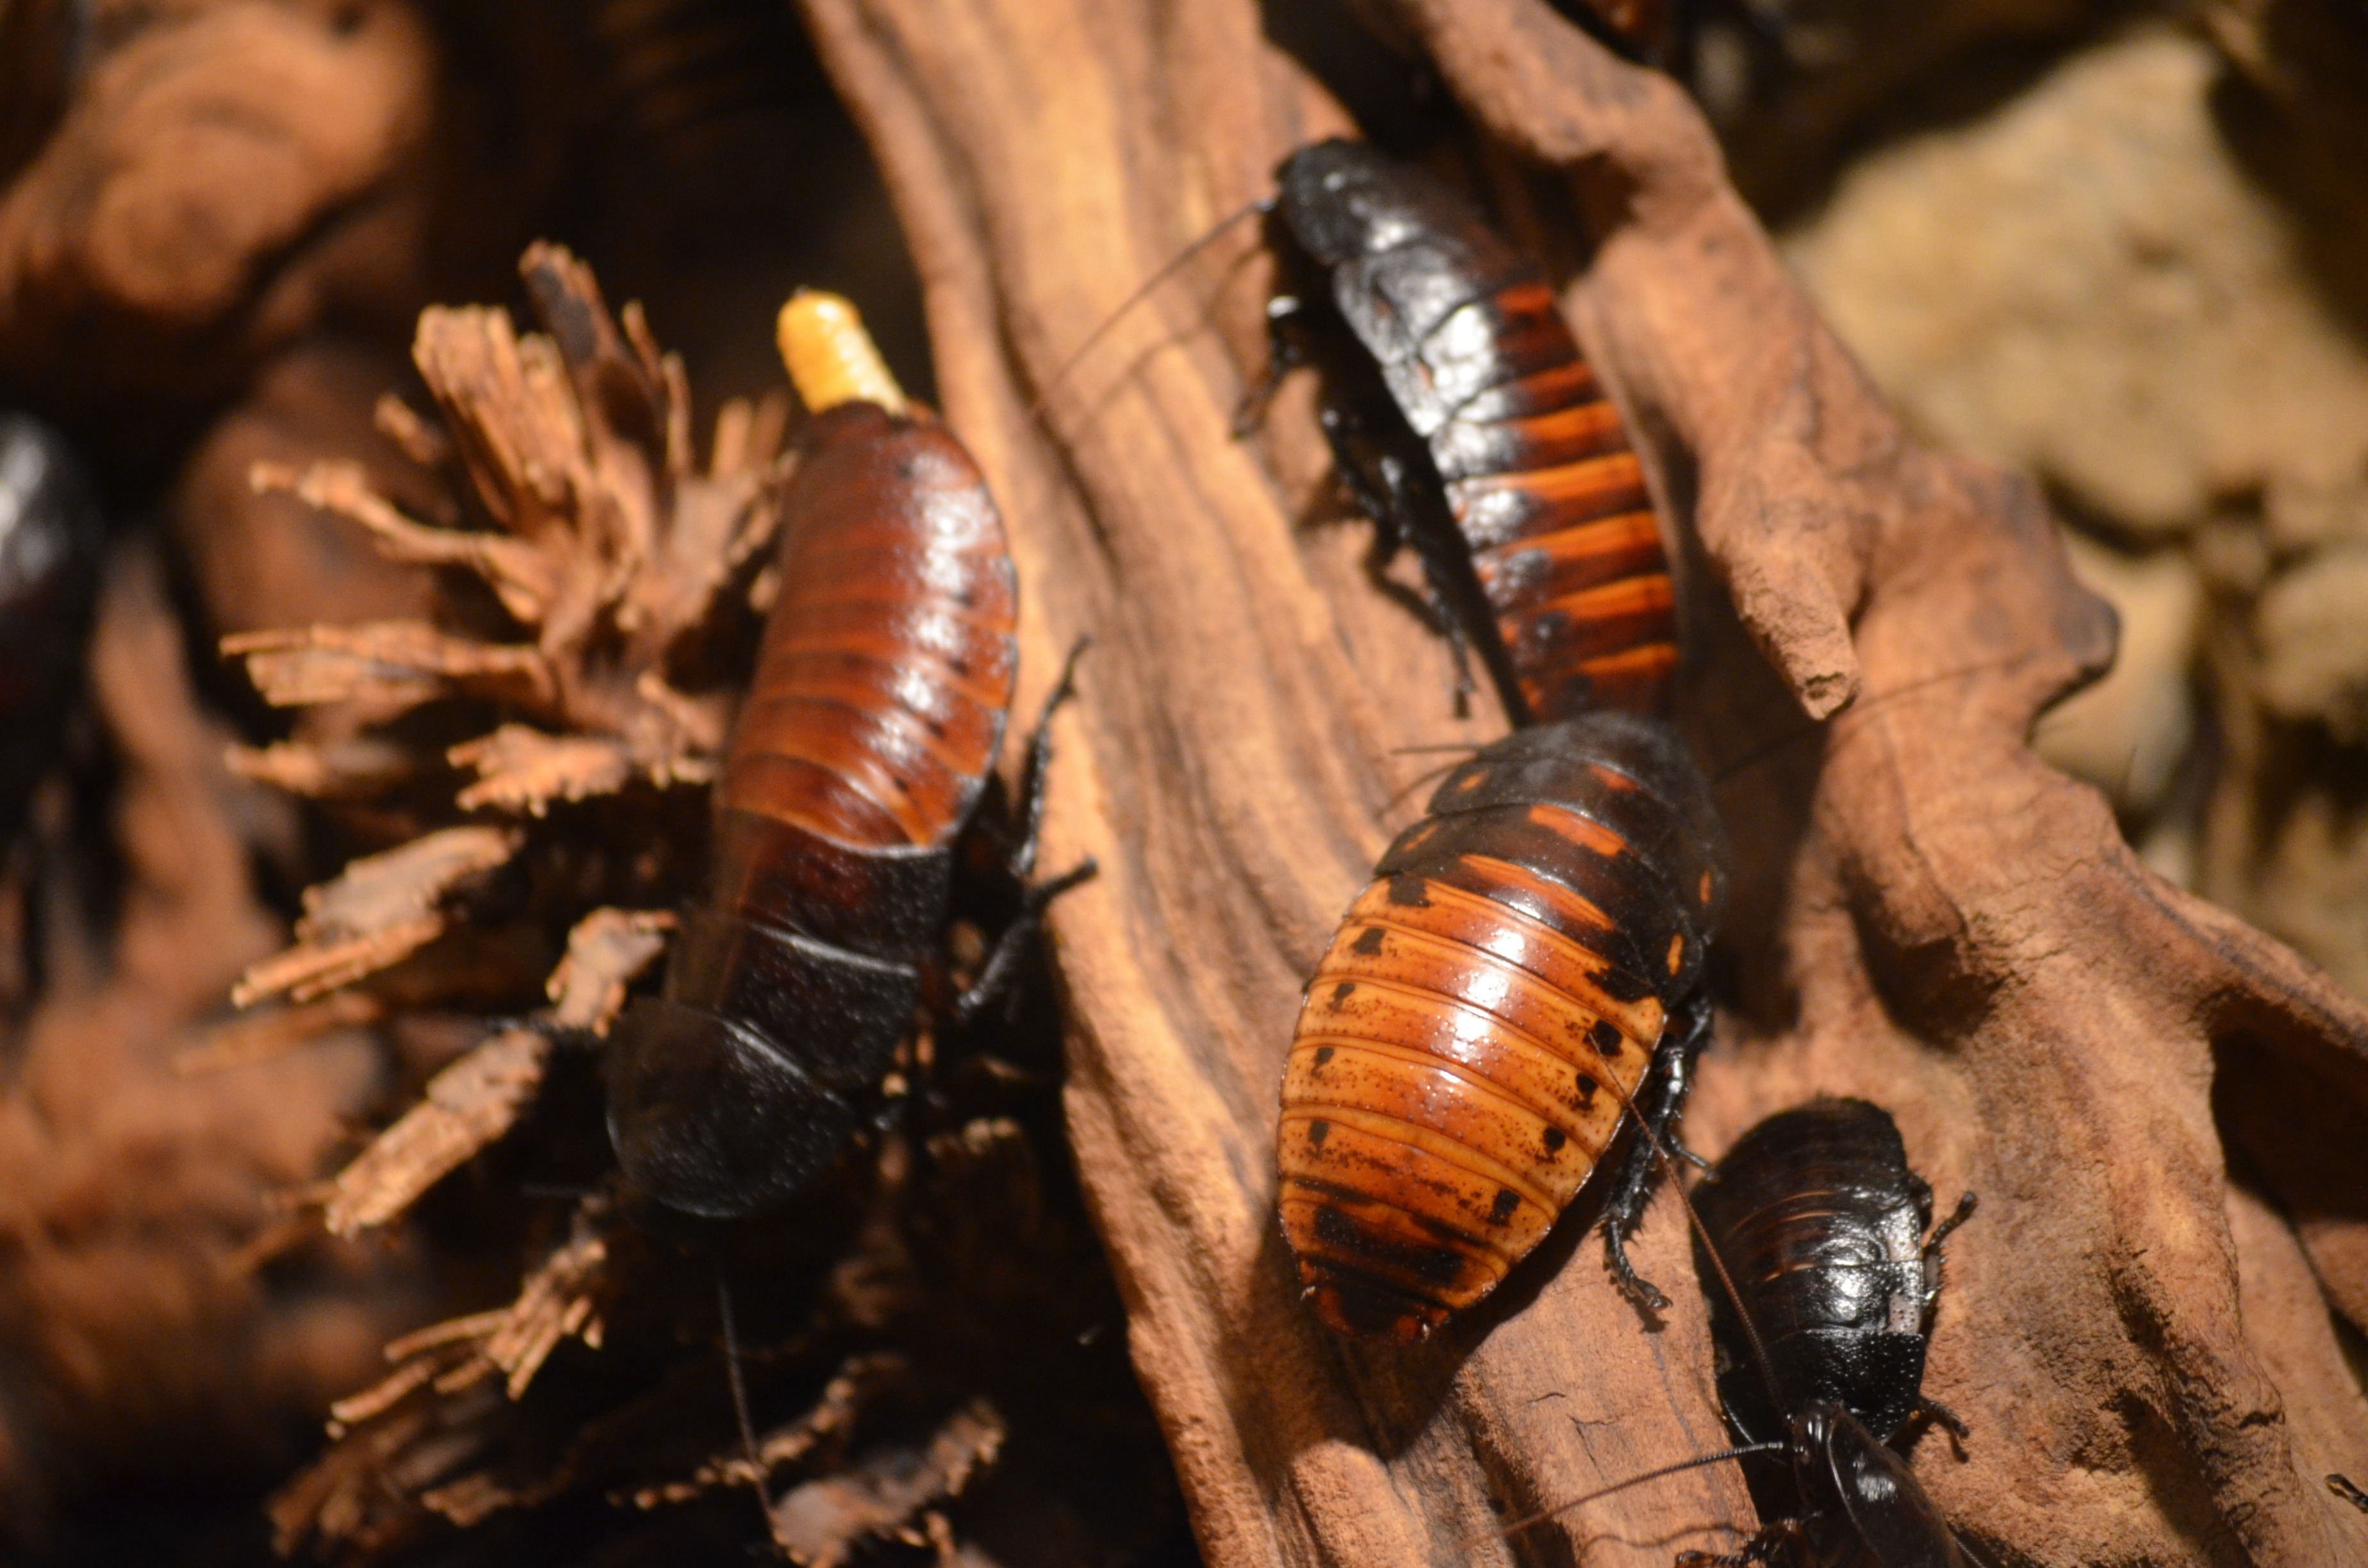
wildlife, insect, fauna, invertebrate, animals, hornet, macro photography, cockroaches